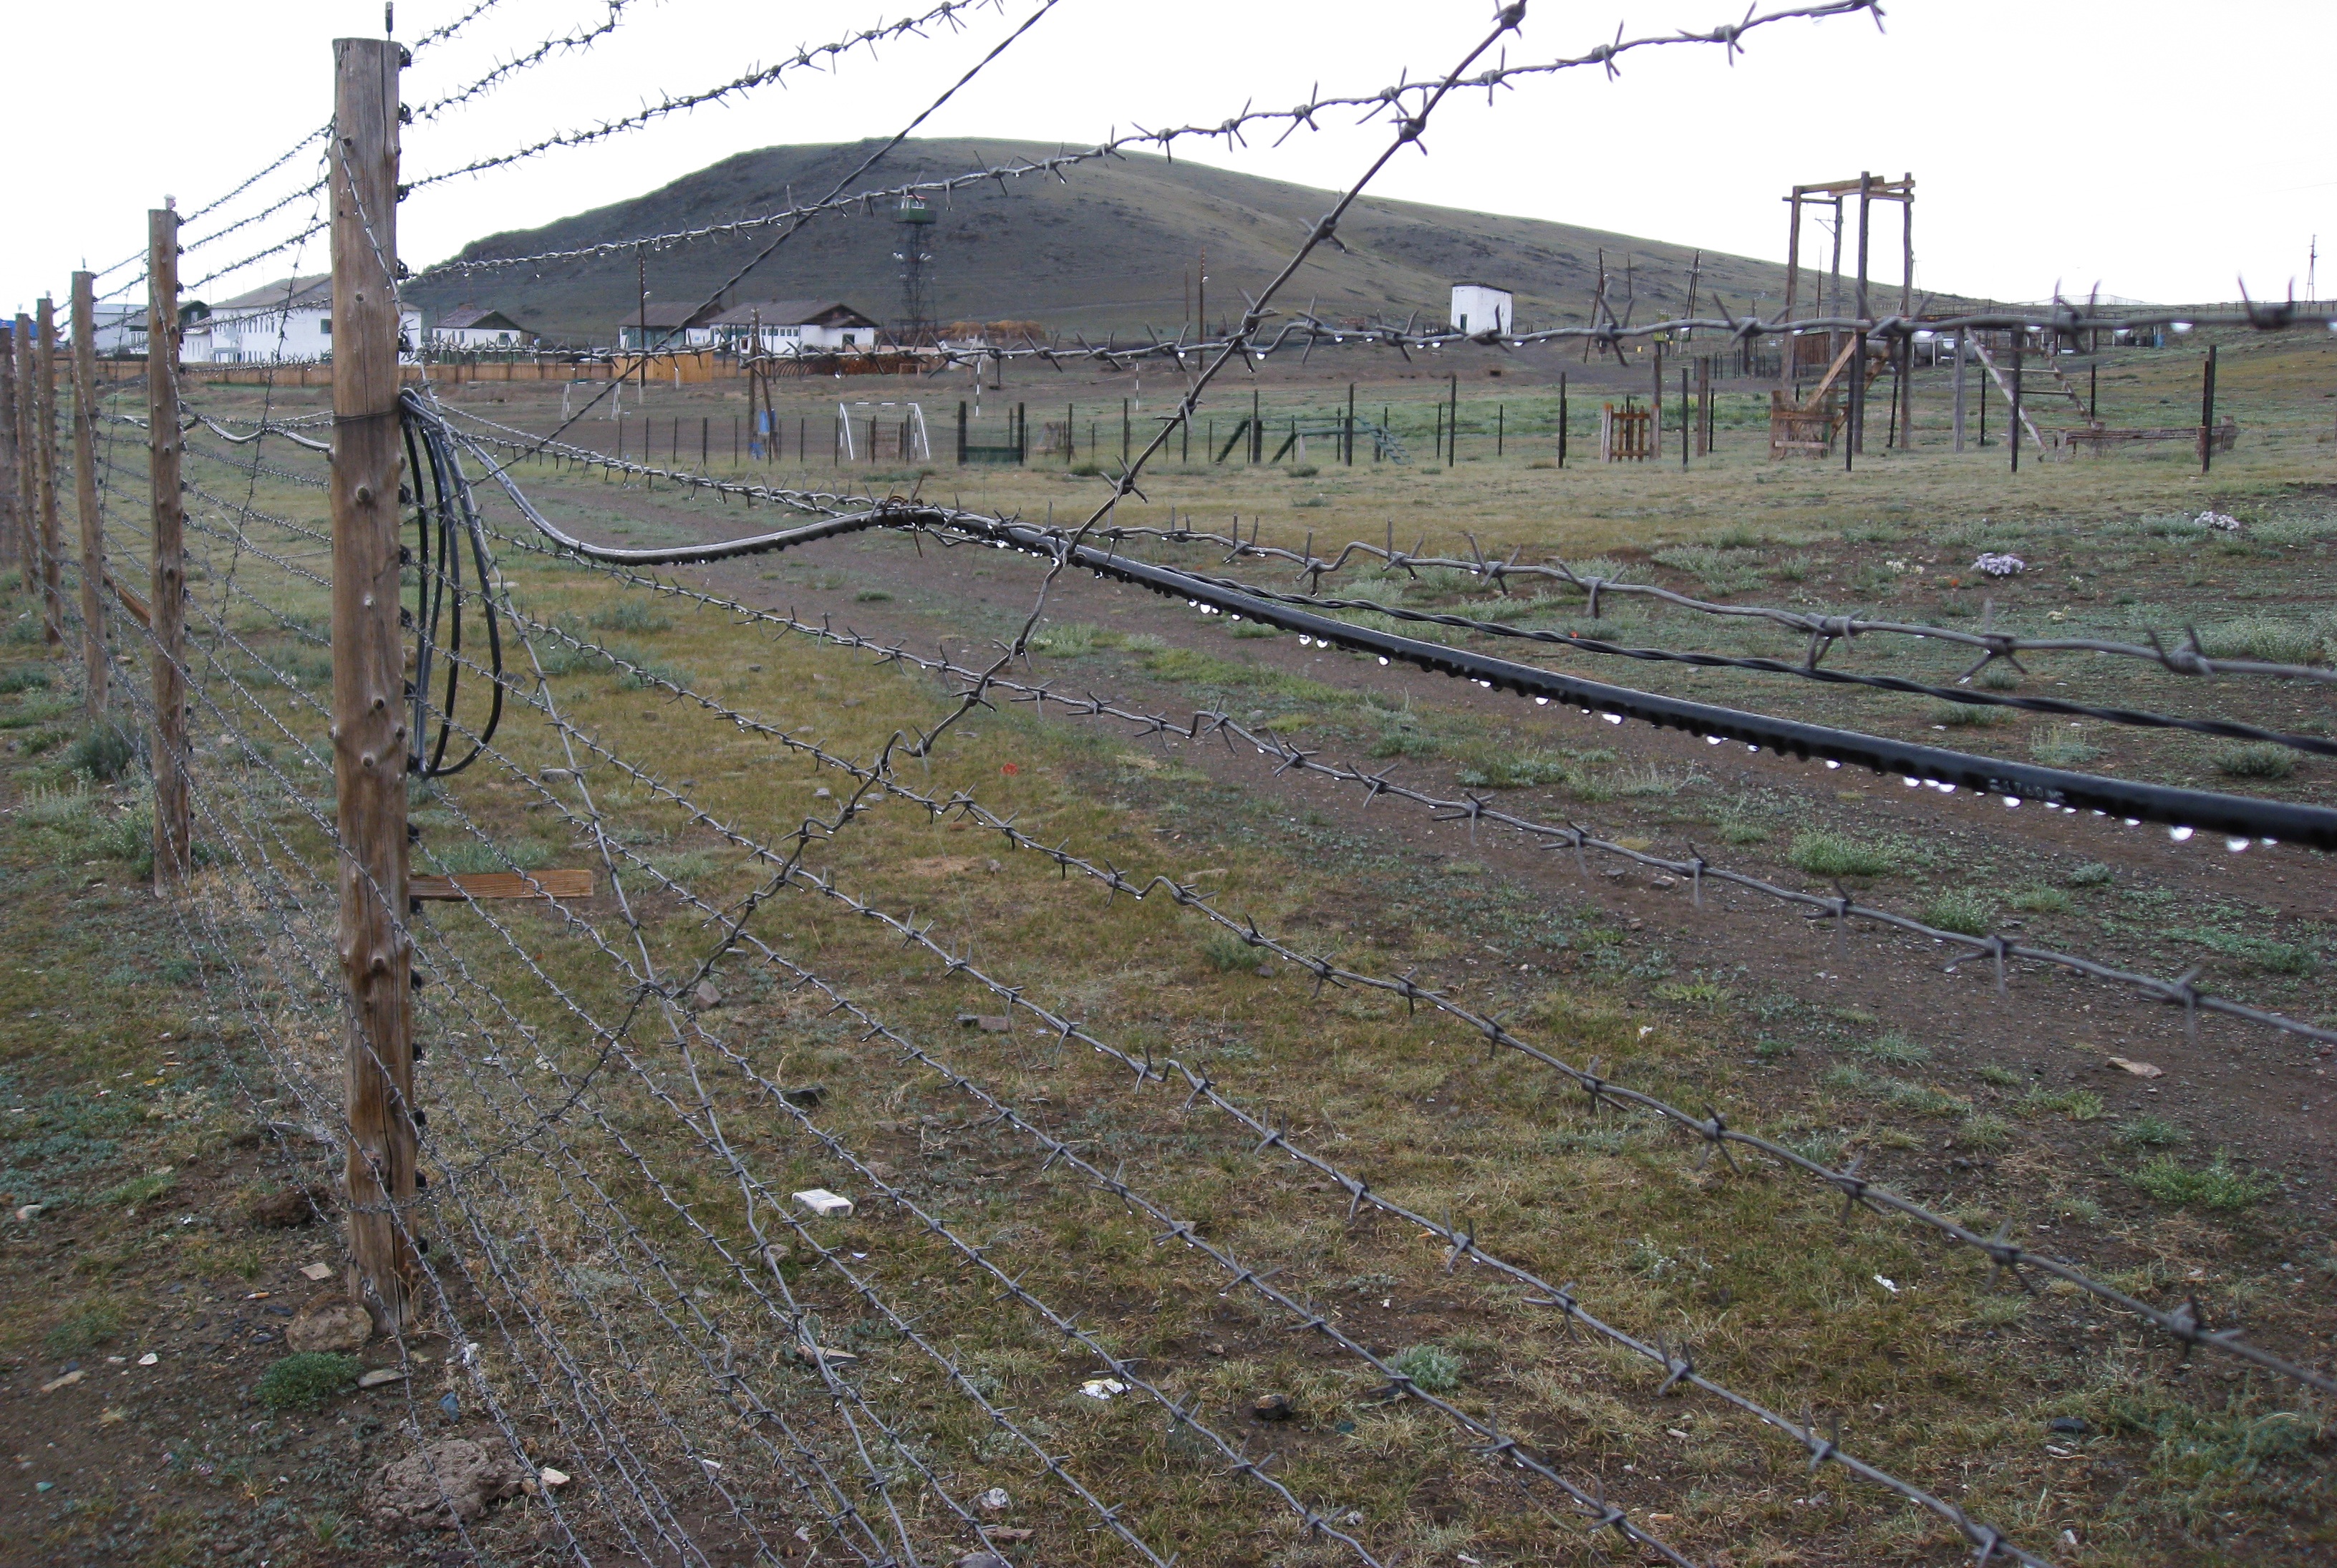
fence, track, field, transport, soil, agriculture, border, steppe, outdoor structure, russo border, tashanta